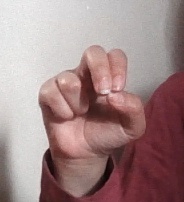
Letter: gaaf